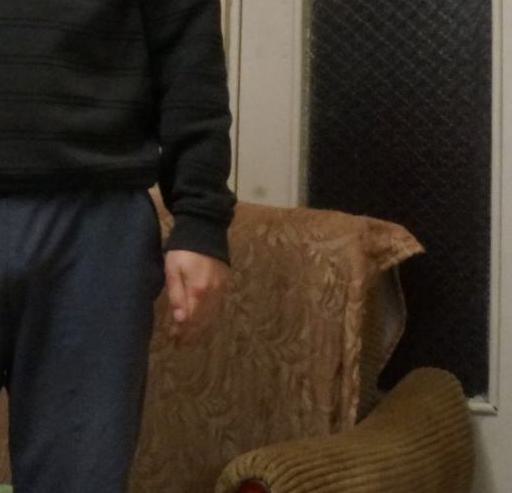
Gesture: no_gesture